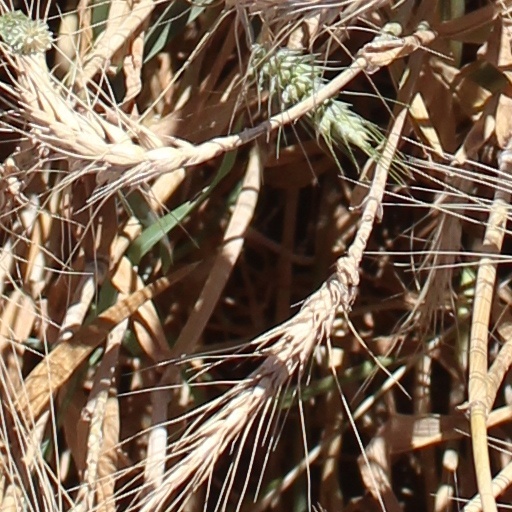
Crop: wheat